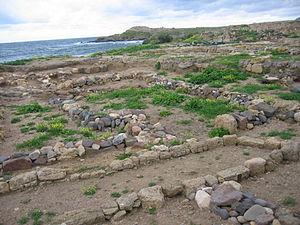
Nora est une ancienne cité pré-romaine et romaine située sur la péninsule de Capo di Pula, près de Cagliari en Sardaigne.